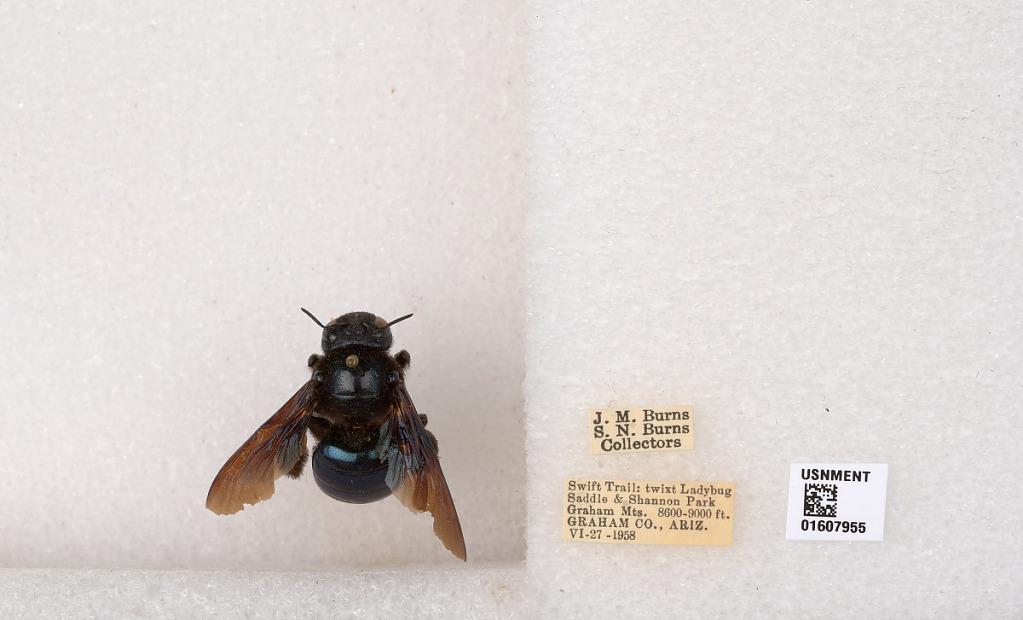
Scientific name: Xylocopa (Xylocopoides) californica arizonensis Cresson
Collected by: S. Burns
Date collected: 1958-6-27
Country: United States
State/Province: Arizona
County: Graham
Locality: Swift Trail, twixt Ladybug Saddle & Shannon Park, Graham Mountains
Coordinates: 32.6354, -109.844